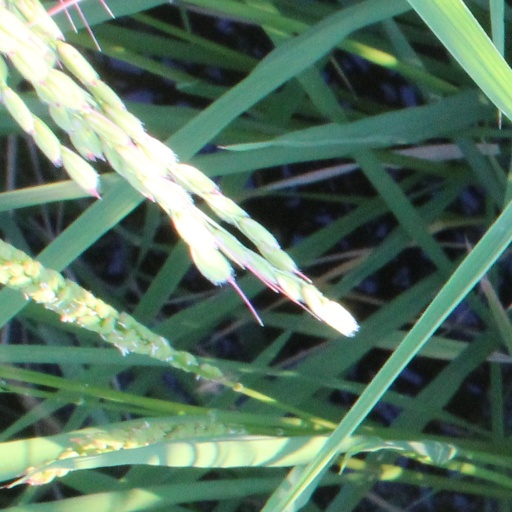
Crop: rice